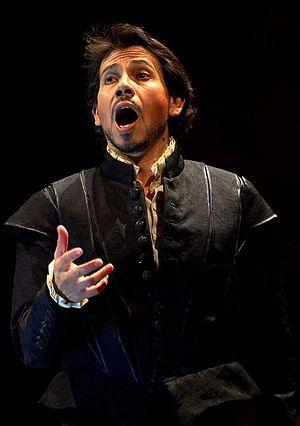
Ricardo Bernal est un ténor mexicain.